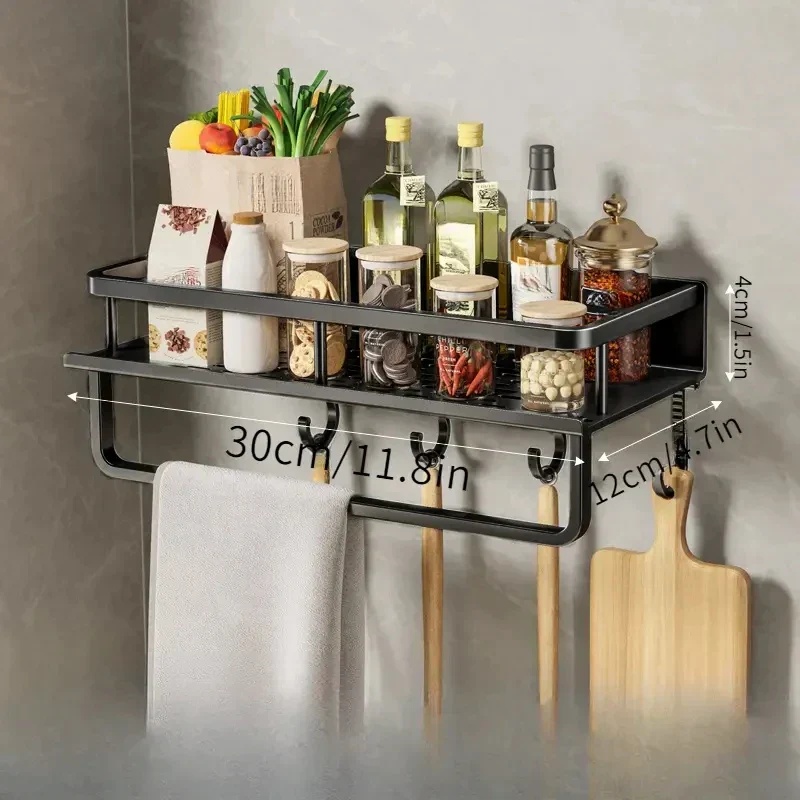
BowLift | Wall-Mounted Kitchen Rack – Space-Saving and Stylish Aluminum Rack for Kitchen Utensils
Keep your kitchen tidy and organized! Transform your kitchen with this wall-mounted kitchen rack . Designed to store herbs, spices, and kitchen utensils, it is the perfect solution to keep your countertop uncluttered. Made from durable aluminum with a modern design, it fits into any kitchen and adds functionality to your space. The included hook bar provides a convenient place to hang kitchen utensils, saving you even more space. Key Benefits Space-Saving Design Maximize the space in your kitchen by neatly storing herbs, spices, and kitchen utensils. Durable and Easy to Clean Made from high-quality aluminum, resistant to daily use and easy to maintain. Stylish and Versatile The modern design fits perfectly into any kitchen decor and provides sturdy storage space. Convenient Hook Bar Includes a detachable hook bar to hang kitchen utensils, freeing up even more space on your countertop. Specifications Material : Aluminum Features : Space-saving, sturdy, modern design Available Sizes : 30x12x4 cm 40x12x4 cm 50x12x4 cm
Brand: BowLift
Category: Home & Garden > Kitchen & Dining > Kitchen Tools & Utensils > Kitchen Organizers > Kitchen Utensil Holders & Racks > Kitchen Utensil Racks